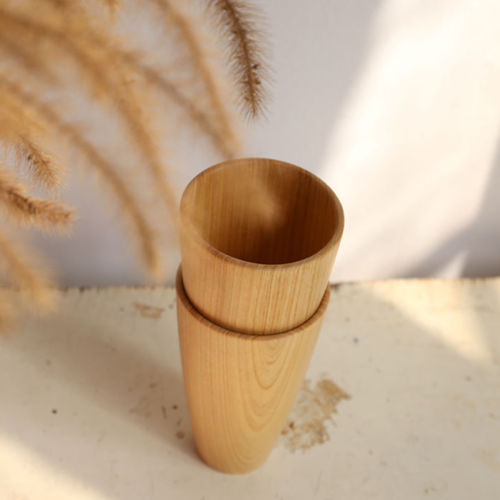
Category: mug